Gloria Casarez

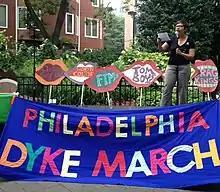
Casarez at the 2012 Philadelphia Dyke March at Kahn Park

Casarez led the efforts of the Mayor’s Office of LGBT Affairs and the Mayor's advisory board from 2008 until her death in 2014. In her role, Casarez developed priorities for the city on public safety, education, economic development, health, city services, and civil rights. The Office of LGBT Affairs worked to ensure equitable working and living conditions for lesbian, gay, bisexual, transgender, and queer (LGBTQ) people, advocating for LGBT issues across all areas of city government. In 2012, Philadelphia earned the second-highest ranking nationwide for LGBT equality in the inaugural edition of the Human Rights Campaign Municipal Equality Index, ranking first among the ten largest U.S. cities and the highest among cities without statewide legal protections for LGBT people.